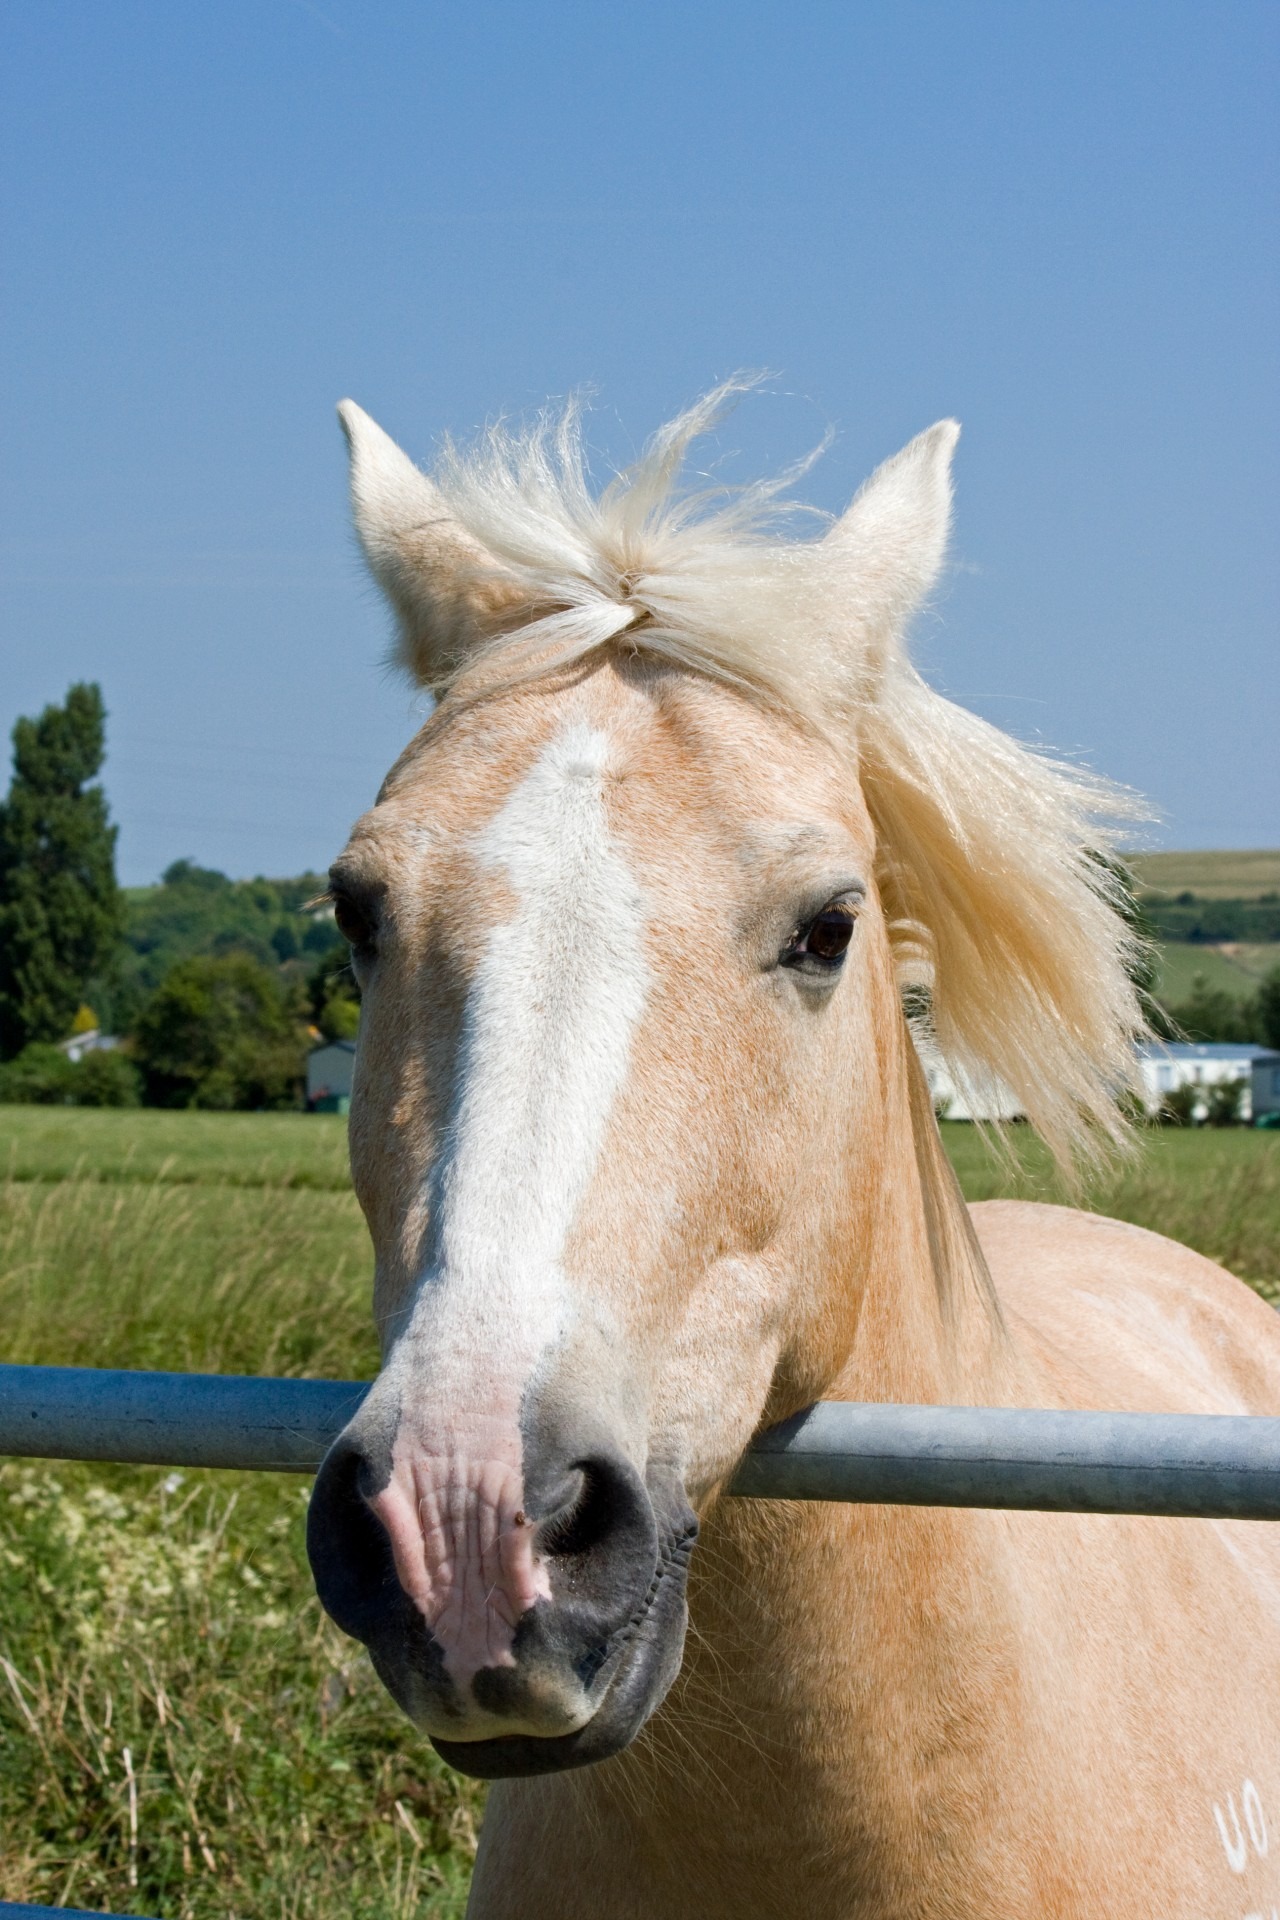
sky, animal, photo, pet, portrait, golden, pasture, horse, mammal, stallion, mane, blue, fauna, close up, bridle, equine, face, pony, head, vertebrate, mare, beautiful, image, colt, halter, palomino, horse like mammal, mustang horse